Adnan Abu Walid al-Sahrawi

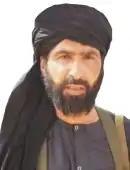
Image of al-Sahrawi taken from U.S. State Department

Lehbib Ould Ali Ould Said Ould Yumani (16 February 1973 – 17 August 2021), also known by the "nom de guerre" Adnan Abu Walid al-Sahrawi, was a Sahrawi Islamist militant and the first Emir of the Islamic State – Sahel Province.